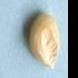
Maize quality: Good